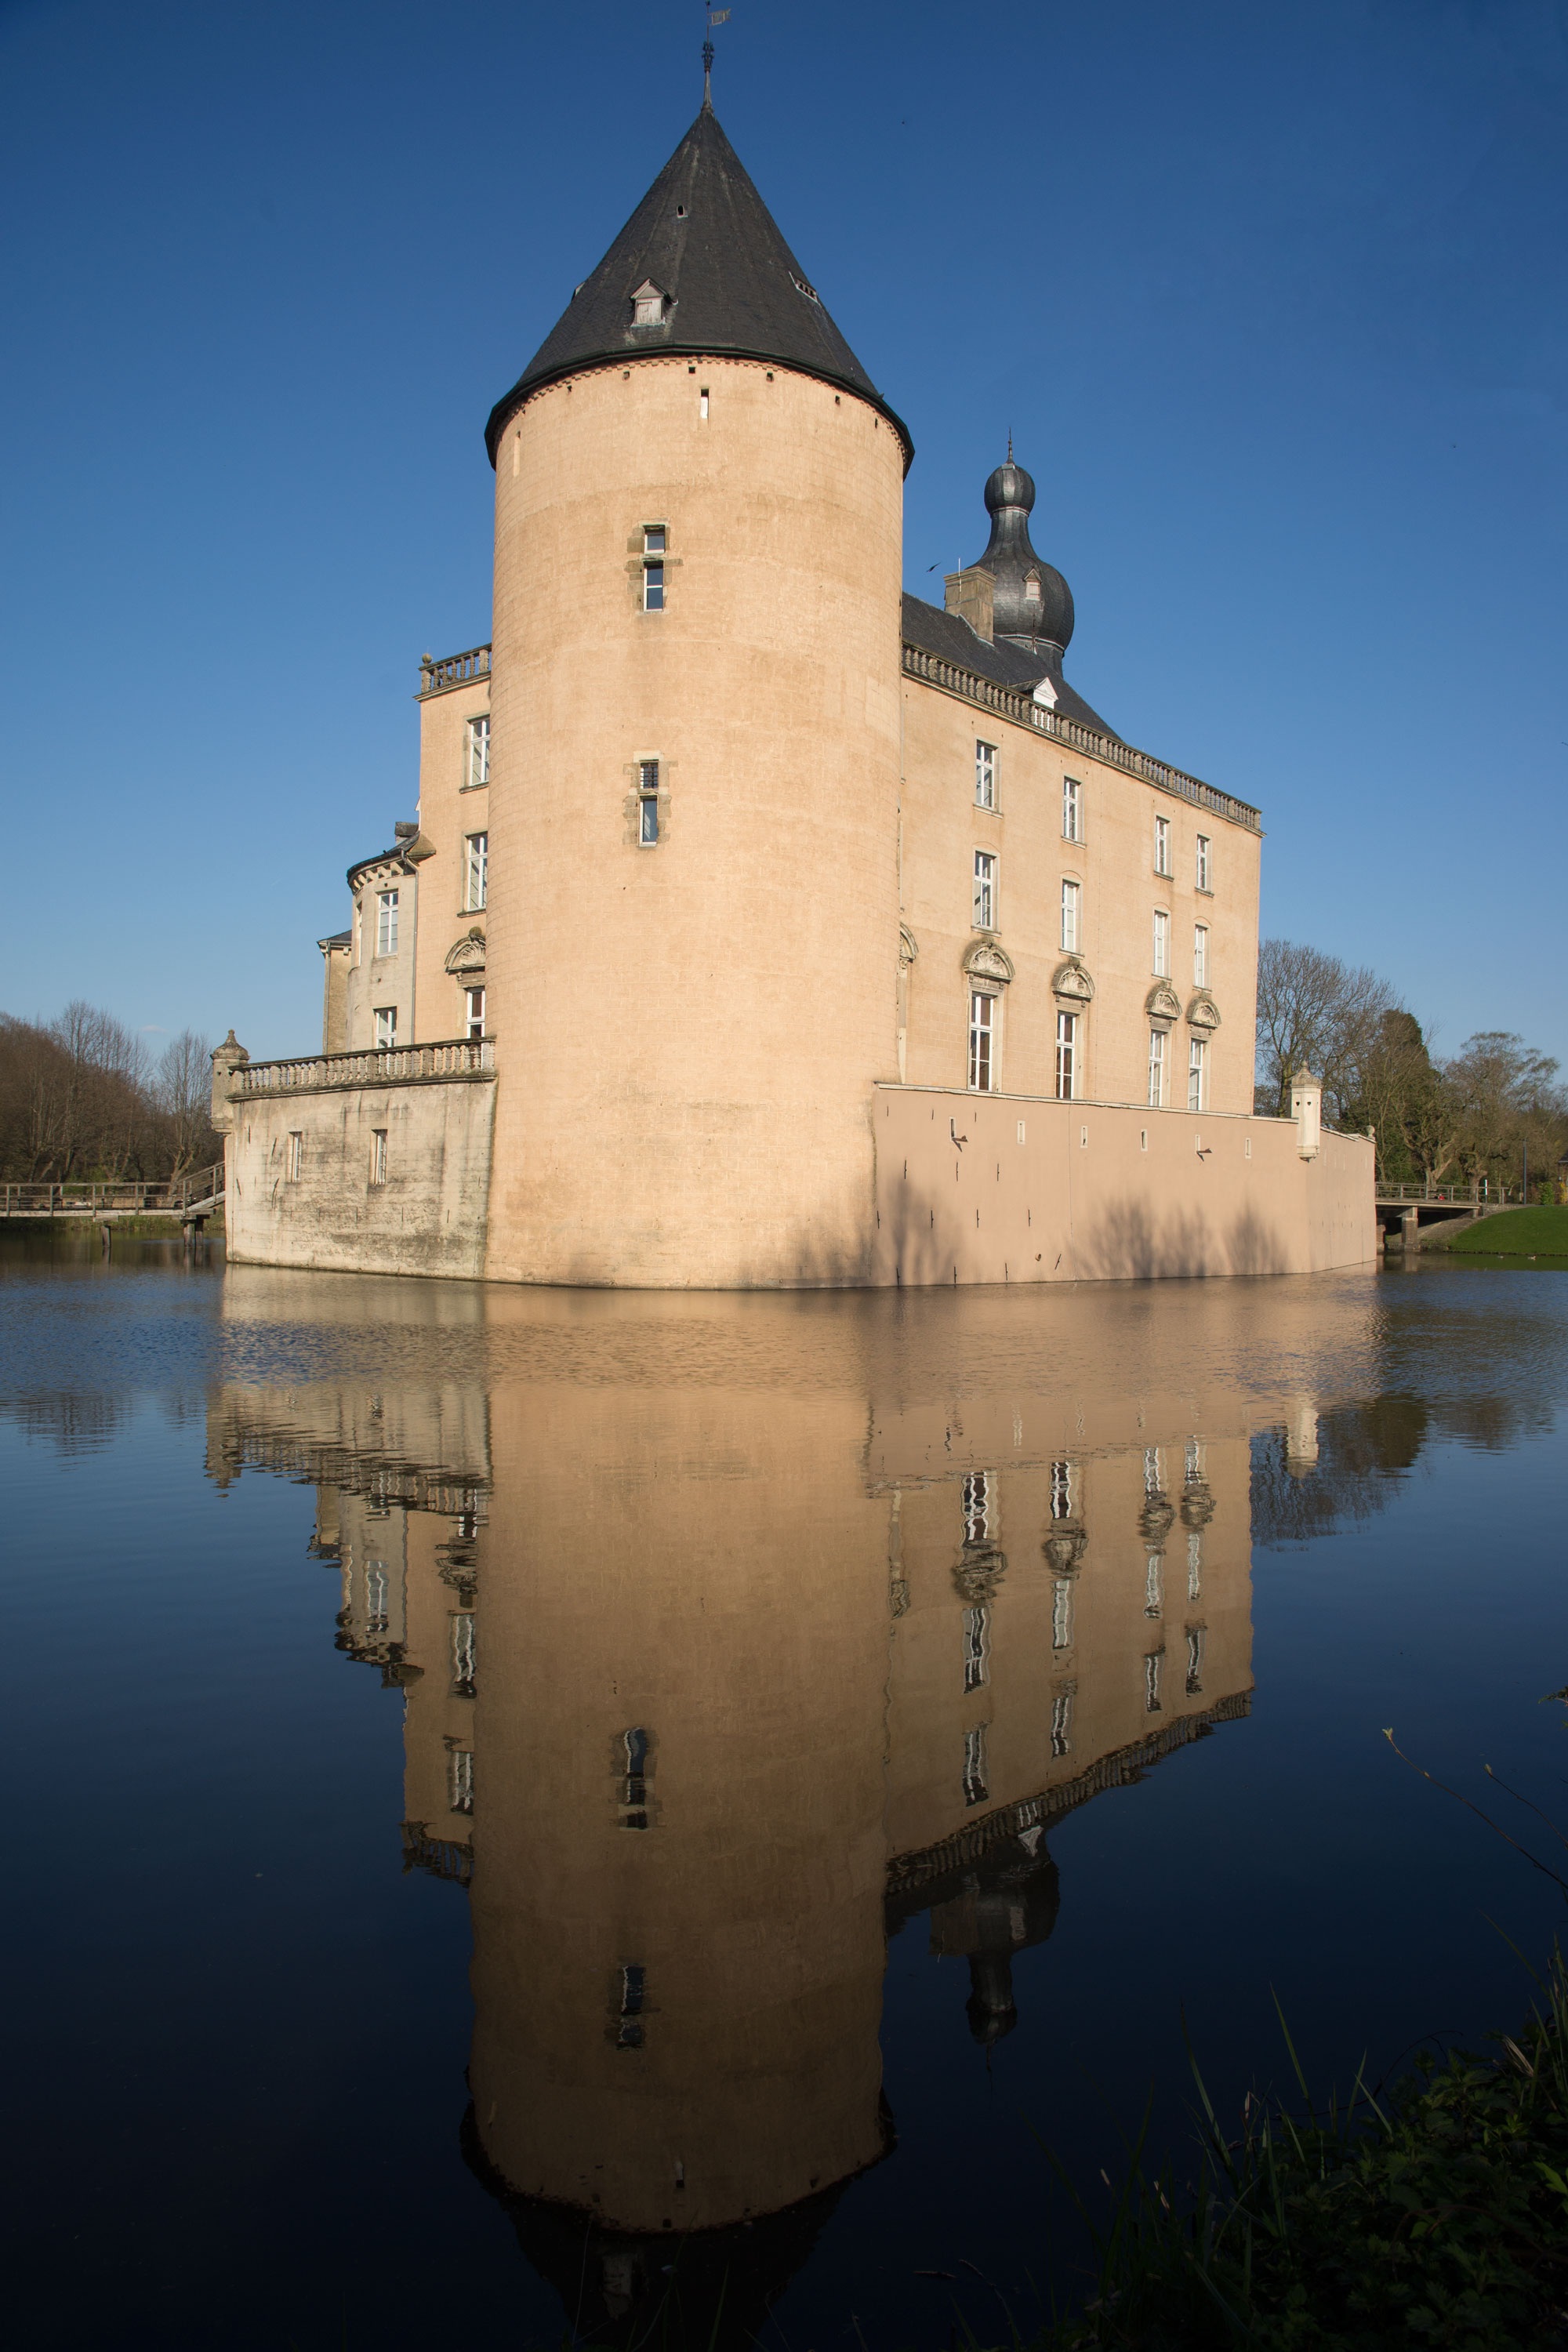
water, sky, morning, lake, building, chateau, river, evening, reflection, tower, calm, castle, facade, blue, reservoir, fortification, waterway, medieval architecture, bank, reflections, wide, estate, turret, middle ages, mirroring, moat, knights, westfalen, mirror image, castle wall, stately home, historic site, borken, water castle, gemen, national trust for places of historic interest or natural beauty